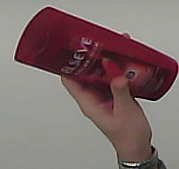
Product: loreal_shampoo